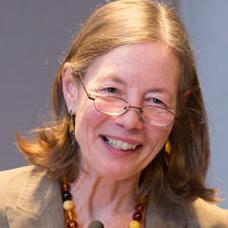
Age: 68